Haskins Medal

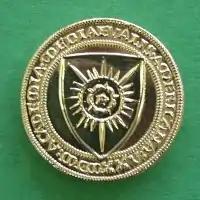

The Haskins Medal is an annual medal awarded by the Medieval Academy of America. It is awarded for the production of a distinguished book in the field of medieval studies.